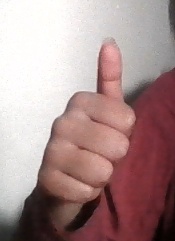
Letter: aleff